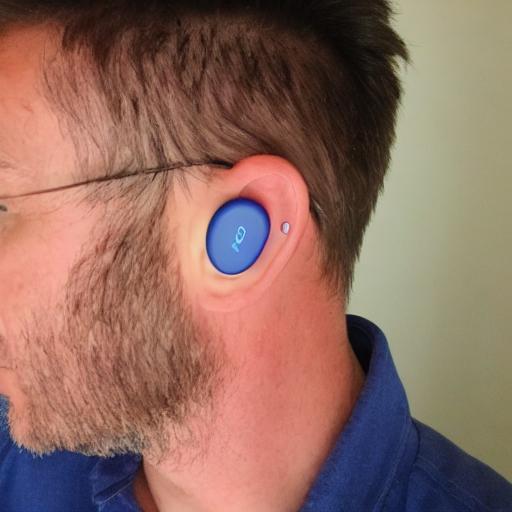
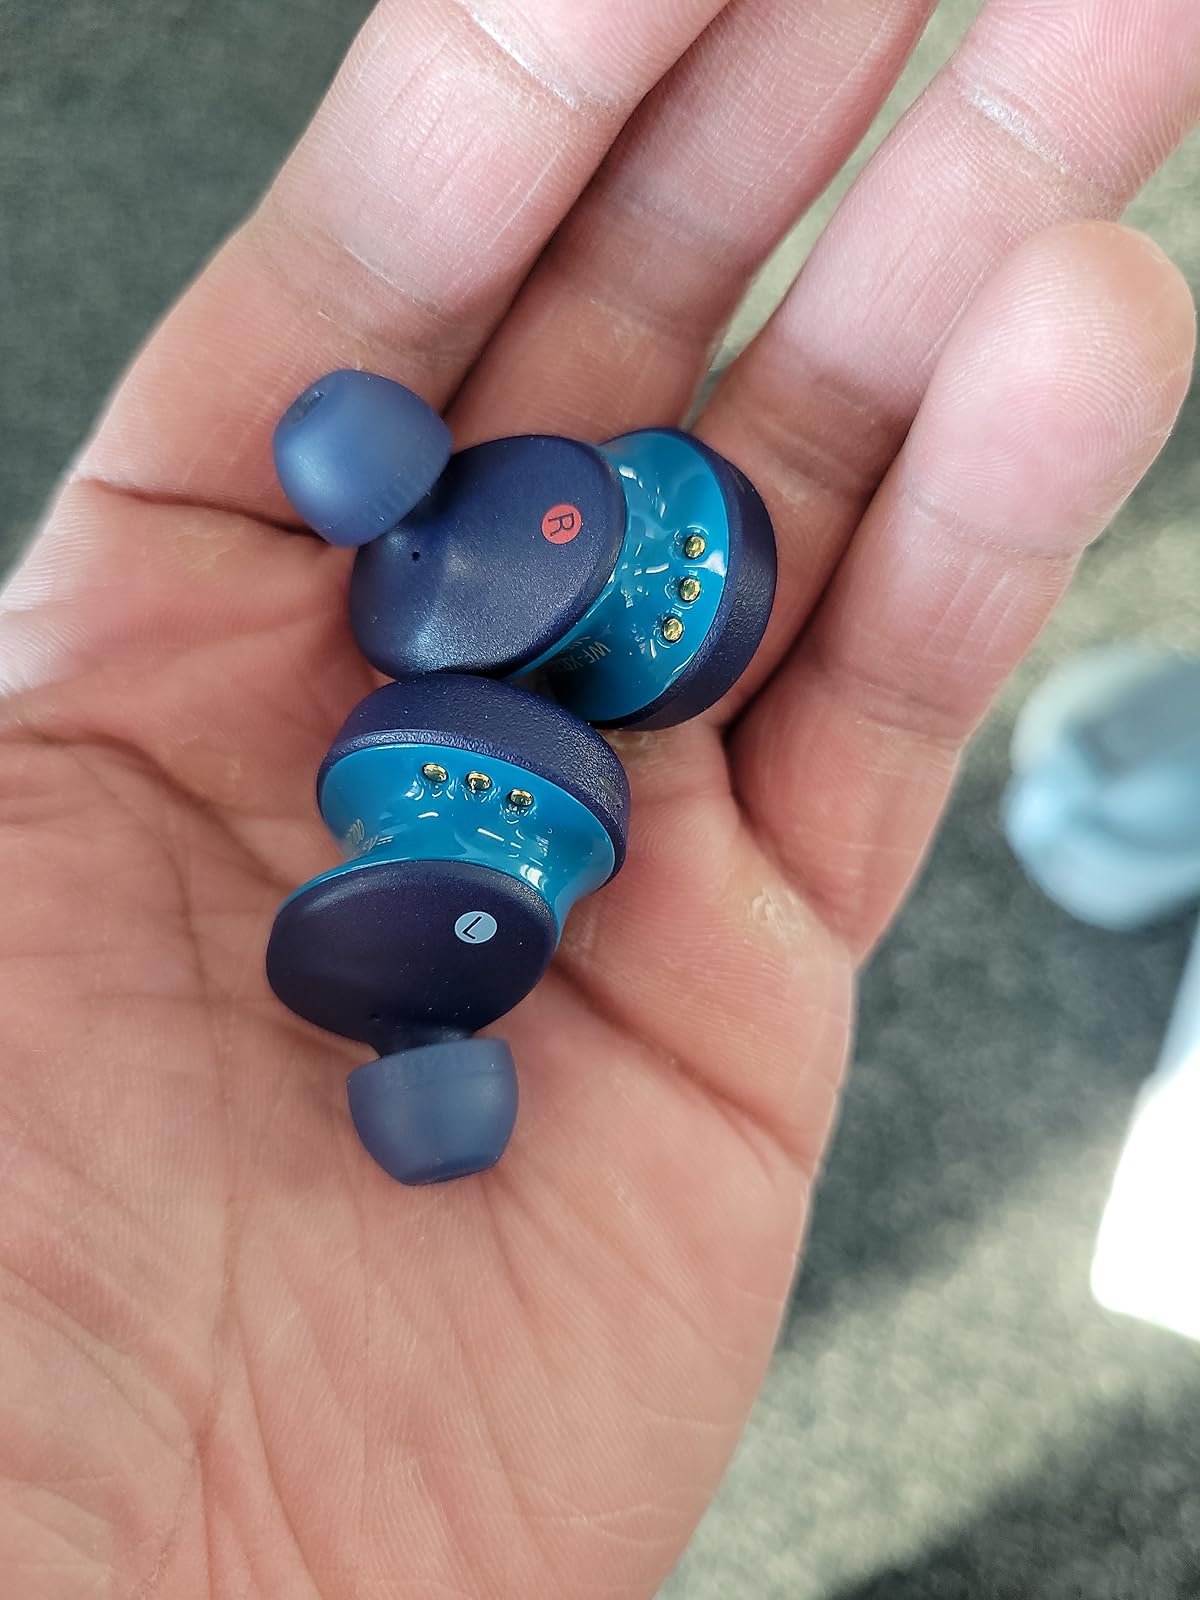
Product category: earbuds
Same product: no